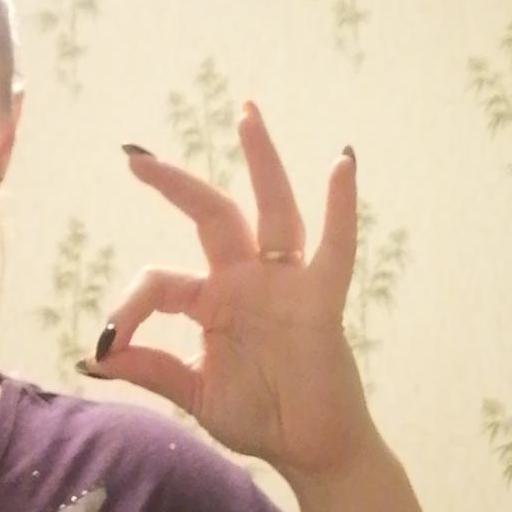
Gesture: ok